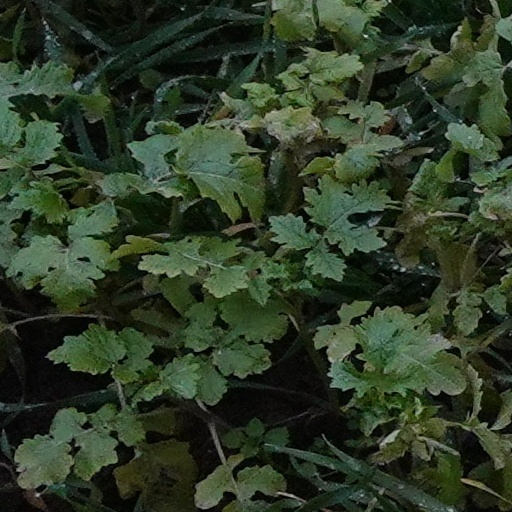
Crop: wheat